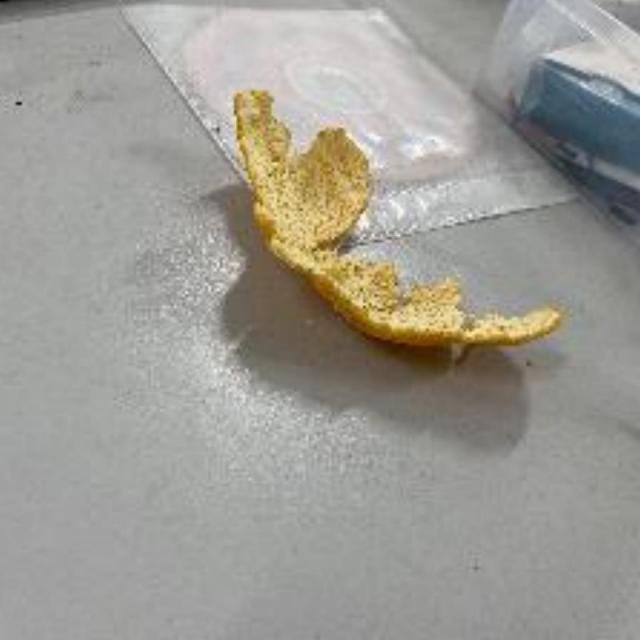
Label: peels